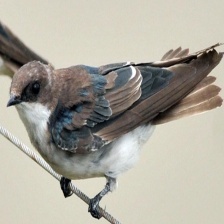
Species: TREE SWALLOW
Scientific name: TACHYCINETA BICOLOR